Northern Harz Boundary Fault

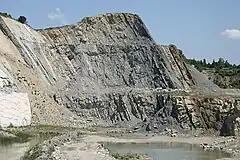
Steeply inclined strata, overturned towards the south, of the Jurassic in the Langenberg quarry near Göttingerode

The Northern Harz Boundary Fault ( or "Harznordrandverwerfung") is a geological fault where the Harz Block, which consists of rocks formed during the Palaeozoic Era and folded in the course of Hercynian mountain building, borders on the Subhercynian Basin or Harz Foreland. The fault is also known in English as the Harz North Rim Fault or Harznordrand Thrust (Fault).